Chicago Film Archives

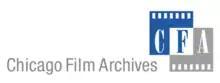

Chicago Film Archives (CFA) is a regional moving image archive located in Chicago, Illinois. CFA is a tax-exempt nonprofit organization dedicated to identifying, collecting, preserving and providing access to films that reflect Chicago and the Midwest region of the United States. Since its founding in late 2003, the archive has expanded to include over 160 film collections, which combined contain nearly 30,000 films and elements. CFA safeguards its moving image collections through stabilization, digitization, and climate-controlled-storage.